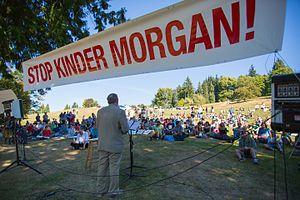
Le réseau d'oléoducs Trans Mountain de l'entreprise Kinder Morgan, est le seul oléoduc qui transporte le pétrole brut et le pétrole raffiné de l'Alberta à la côte de la Colombie-Britannique à travers les Rocheuses. Le réseau est actuellement constitué d'un oléoduc en usage depuis 1953.